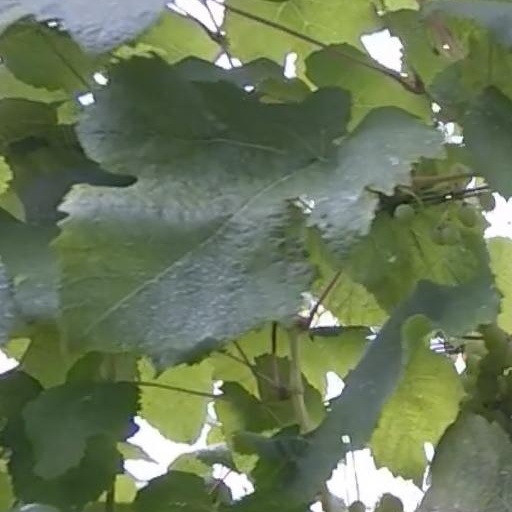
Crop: grape